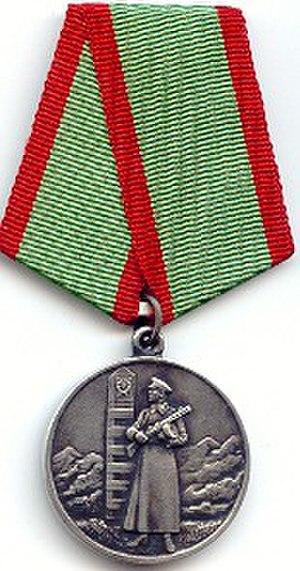
Les décorations dans cette liste sont des décorations de l'ex-Union Soviétique décernées pour reconnaître des réalisations militaires et civiles. Certaines de ces récompenses ont été abolies suite à la dissolution de l'Union soviétique, alors que d'autres sont conservées par la Fédération de Russie à partir de 1991 et furent simplement retravaillées afin d'abroger les signes communistes.